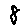
Label: 8